Marah macrocarpa

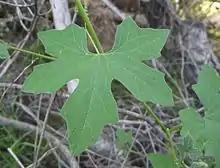
"Marah macrocarpa" leaf

"Marah macrocarpa" has the most pubescent shoots, stems, and leaves of all the "Marah" species native to California - this being consistent with its range having the most xeric climate. Vines appear in late winter in response to increased rainfall, and can climb or scramble to a length of . The subspecies M. m. major of the Channel Islands (California) is about twice as large in all of its parts. For example, the mainland leaves are 5 to 10 centimeters wide while the insular leaves are 15 to 25 centimeters in width. And the seeds on the mainland are 15 to 20 millimeters long while the insular seeds are 28 to 33 millimeters in length.